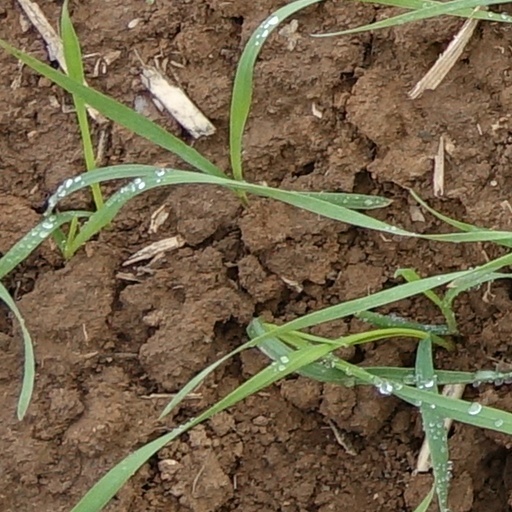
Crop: wheat